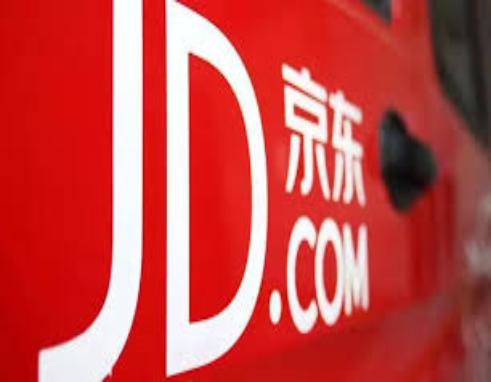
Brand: jd
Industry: Others